The Arthur Murray Party

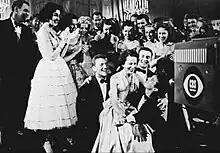
Photo from the program, 1953. Kathryn Murray is at center.

The Arthur Murray Party is an American television variety show that ran from July 1950 until September 1960. The show was hosted by dancers Arthur and Kathryn Murray, the show featured various acts and celebrity guests and acted as advertisement for their chain of dance studios. Each week, the couple performed a mystery dance, and the viewer who correctly identified the dance would receive two free lessons at a local studio.